Sweet Rosie O'Grady

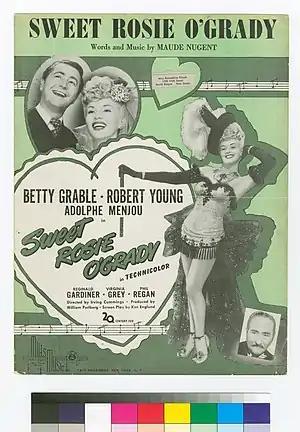
The cover of sheet music for the titular song from the movie

Betty Grable was the number one box-office attraction at the time of this film's release. Her other film that year was "Coney Island", and both were among the top 10 highest-grossing films of 1943 and two of 20th Century Fox's big money makers that year.